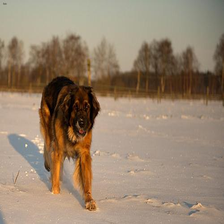
Species: dog
Breed: leonberger